Relations between Nazi Germany and the Arab world

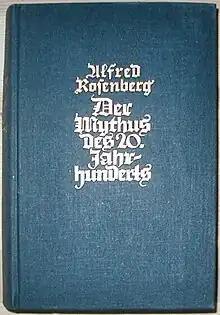
Book cover of "The Myth of the Twentieth Century" by Alfred Rosenberg, which Aflaq purchased a copy while in France.

The historian Edgar Flacker argued that the newspaper "al-'Alam al-'Arabi" was funded by the German legation in Baghdad, though the historian Peter Wien argues that the paper's pro-authoritarian attitudes were not caused by any outside funding, but by genuine belief. A 1934 article in the paper analyzed the political developments of nations since World War One and argued that Japan was the best country to emulate. In 1936, General Bakr Sidqi led a coup against the Iraqi government, the first in its modern history. An article in "al-'Alam al-'Arabi" in April of that year defended the idea of dictatorship. The article argued that dictatorship, a nation led by "strength" and "virtue" instead of "words", was needed for Iraq, citing Atatürk's Turkey, Hitler's Germany, and Mussolini's Italy as examples as 'unselfish' rulers making strong decisions based on 'virtue'. In 1935, a letter was published in "al-'Alam al-'Arabi" – which Wien suspects was written by a German living in Iraq – defending the Nazi racial laws.